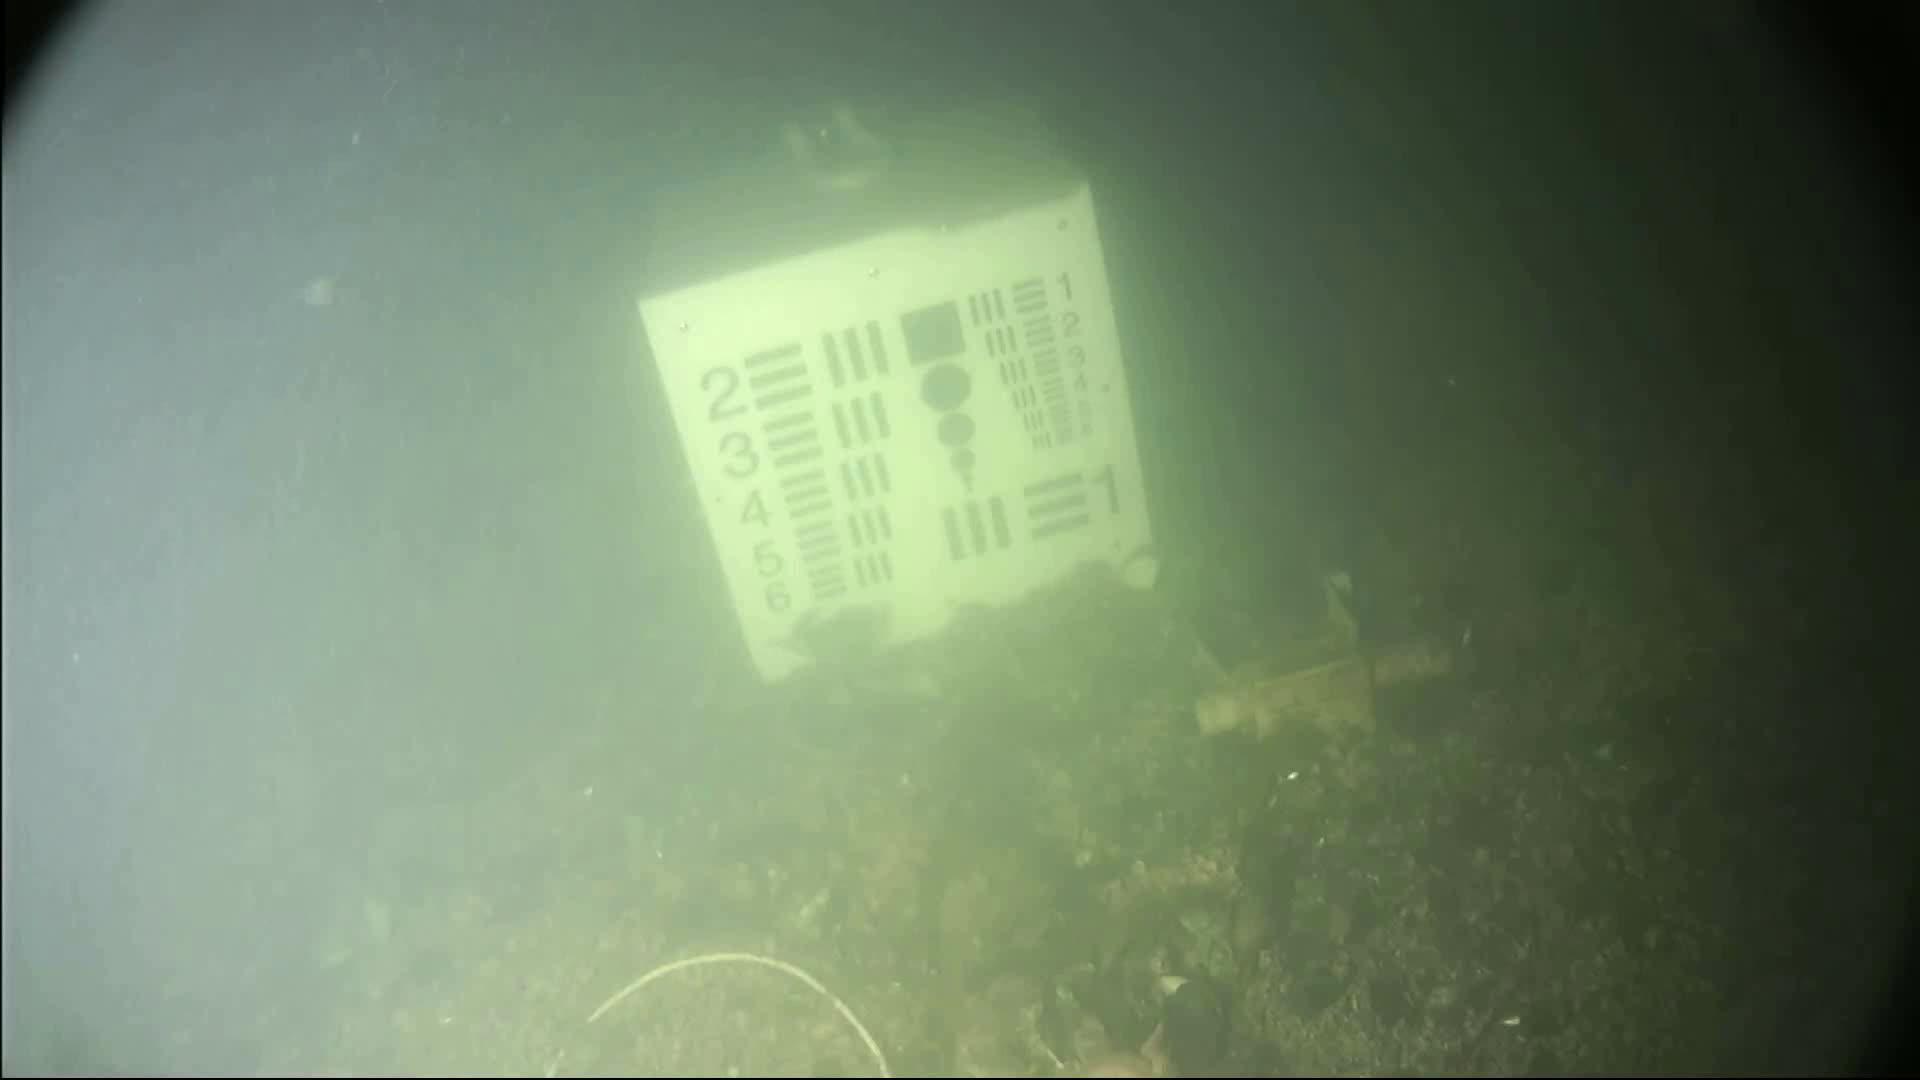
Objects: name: crab
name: jellyfish